Baat Hamari Pakki Hai

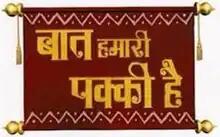

Baat Hamari Pakki Hai is an Indian television drama series which premiered on Sony Entertainment Television on 31 May 2010 and went off air on 25 February 2011.